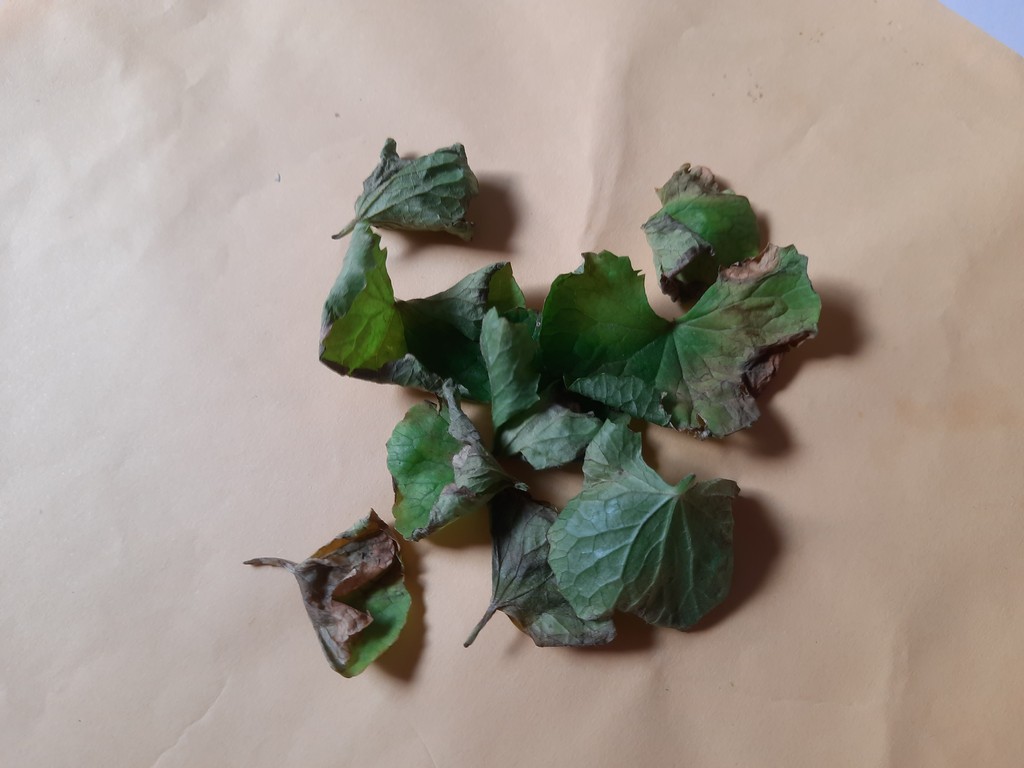
Label: Unhealthy